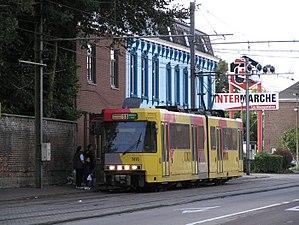
Les lignes 1 et 2 du Métro léger de Charleroi sont une ligne de métro léger qui relie Charleroi à Anderlues, exploitée sous deux indices selon le sens emprunté dans la boucle du métro léger à Charleroi. Elle a été mise en service le 30 août 1993 en remplacement de l'ancienne ligne vicinale 90 et depuis le 27 février 2012, date de la réorganisation des lignes du métro léger, sous les indices M1 et M2.